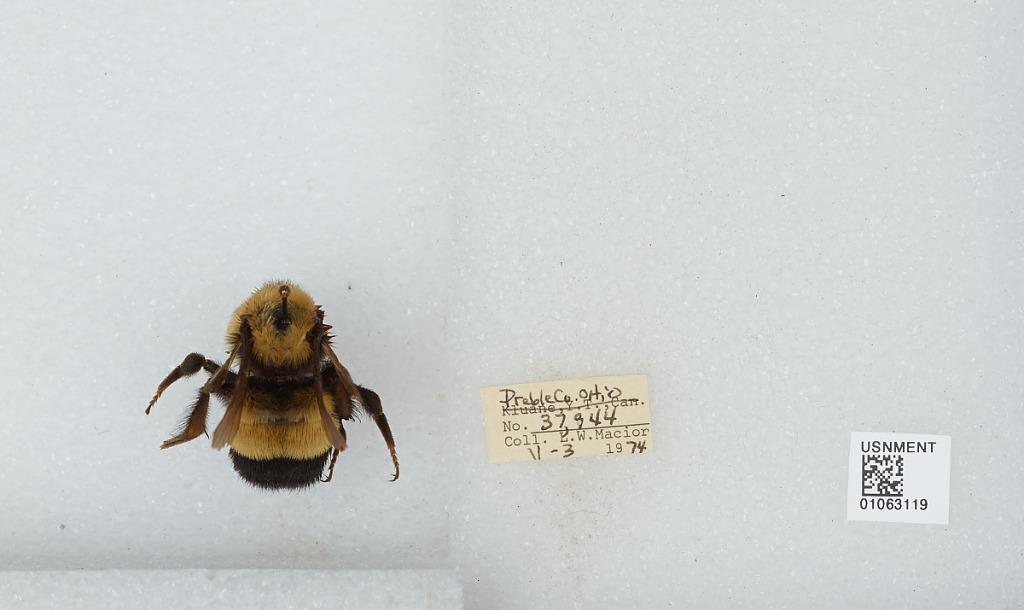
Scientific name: Bombus (Bombus) affinis Cresson
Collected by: L. Macior
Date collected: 1974-5-3
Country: United States
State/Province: Ohio
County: Preble
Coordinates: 39.7778, -84.6897